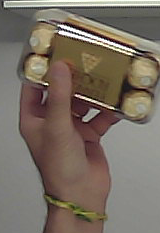
Product: rocher_chocolate